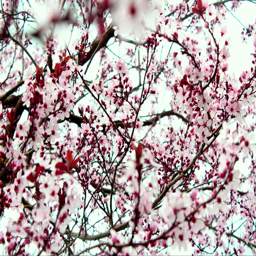
mix in a flowery tree